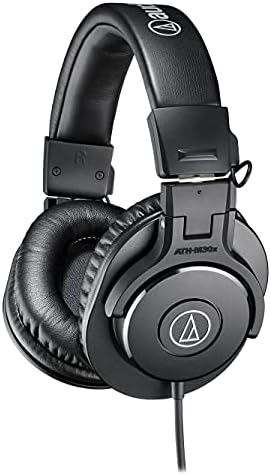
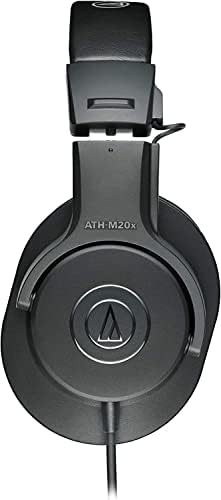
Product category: headphones
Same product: no